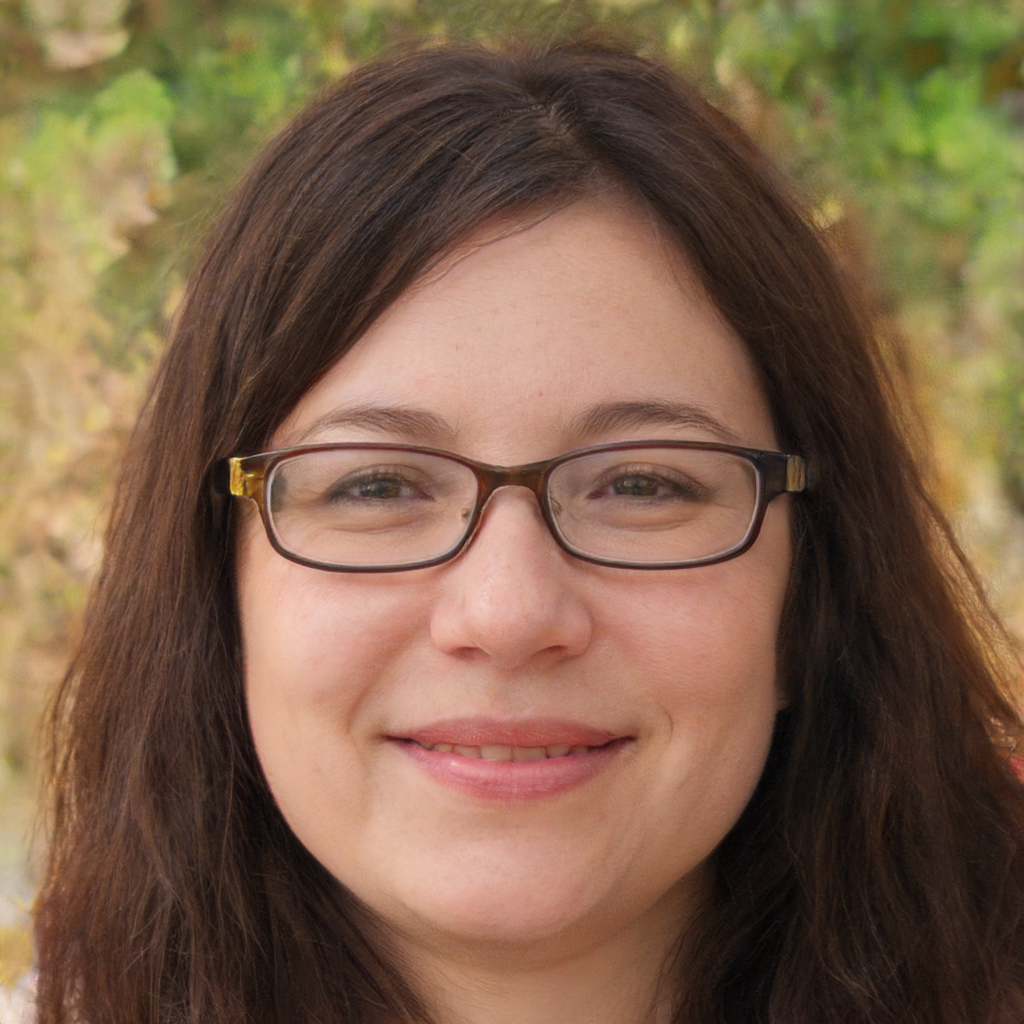
Label: Colored